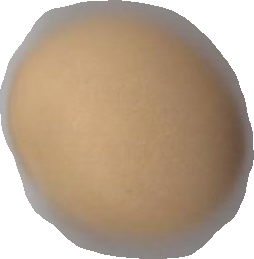
Variety: Grobogan